Znamenskoye, Chechen Republic

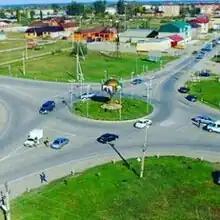
Znamenskoye, Chechen Republic

Znamenskoye ("Ç̇ülga-Yurt") is a rural locality (a "selo") in Nadterechny District of the Chechen Republic, Russia. Population: